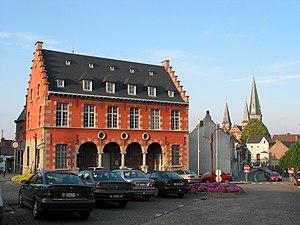
Antoing (Belgique), l'hôtel de ville (1565)./ the town hall (1565).
Antoing est une ville francophone de Belgique située en région wallonne dans la province de Hainaut.